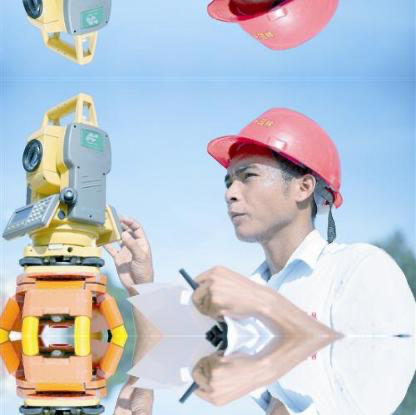
Objects in the image:
label: helmet
label: helmet